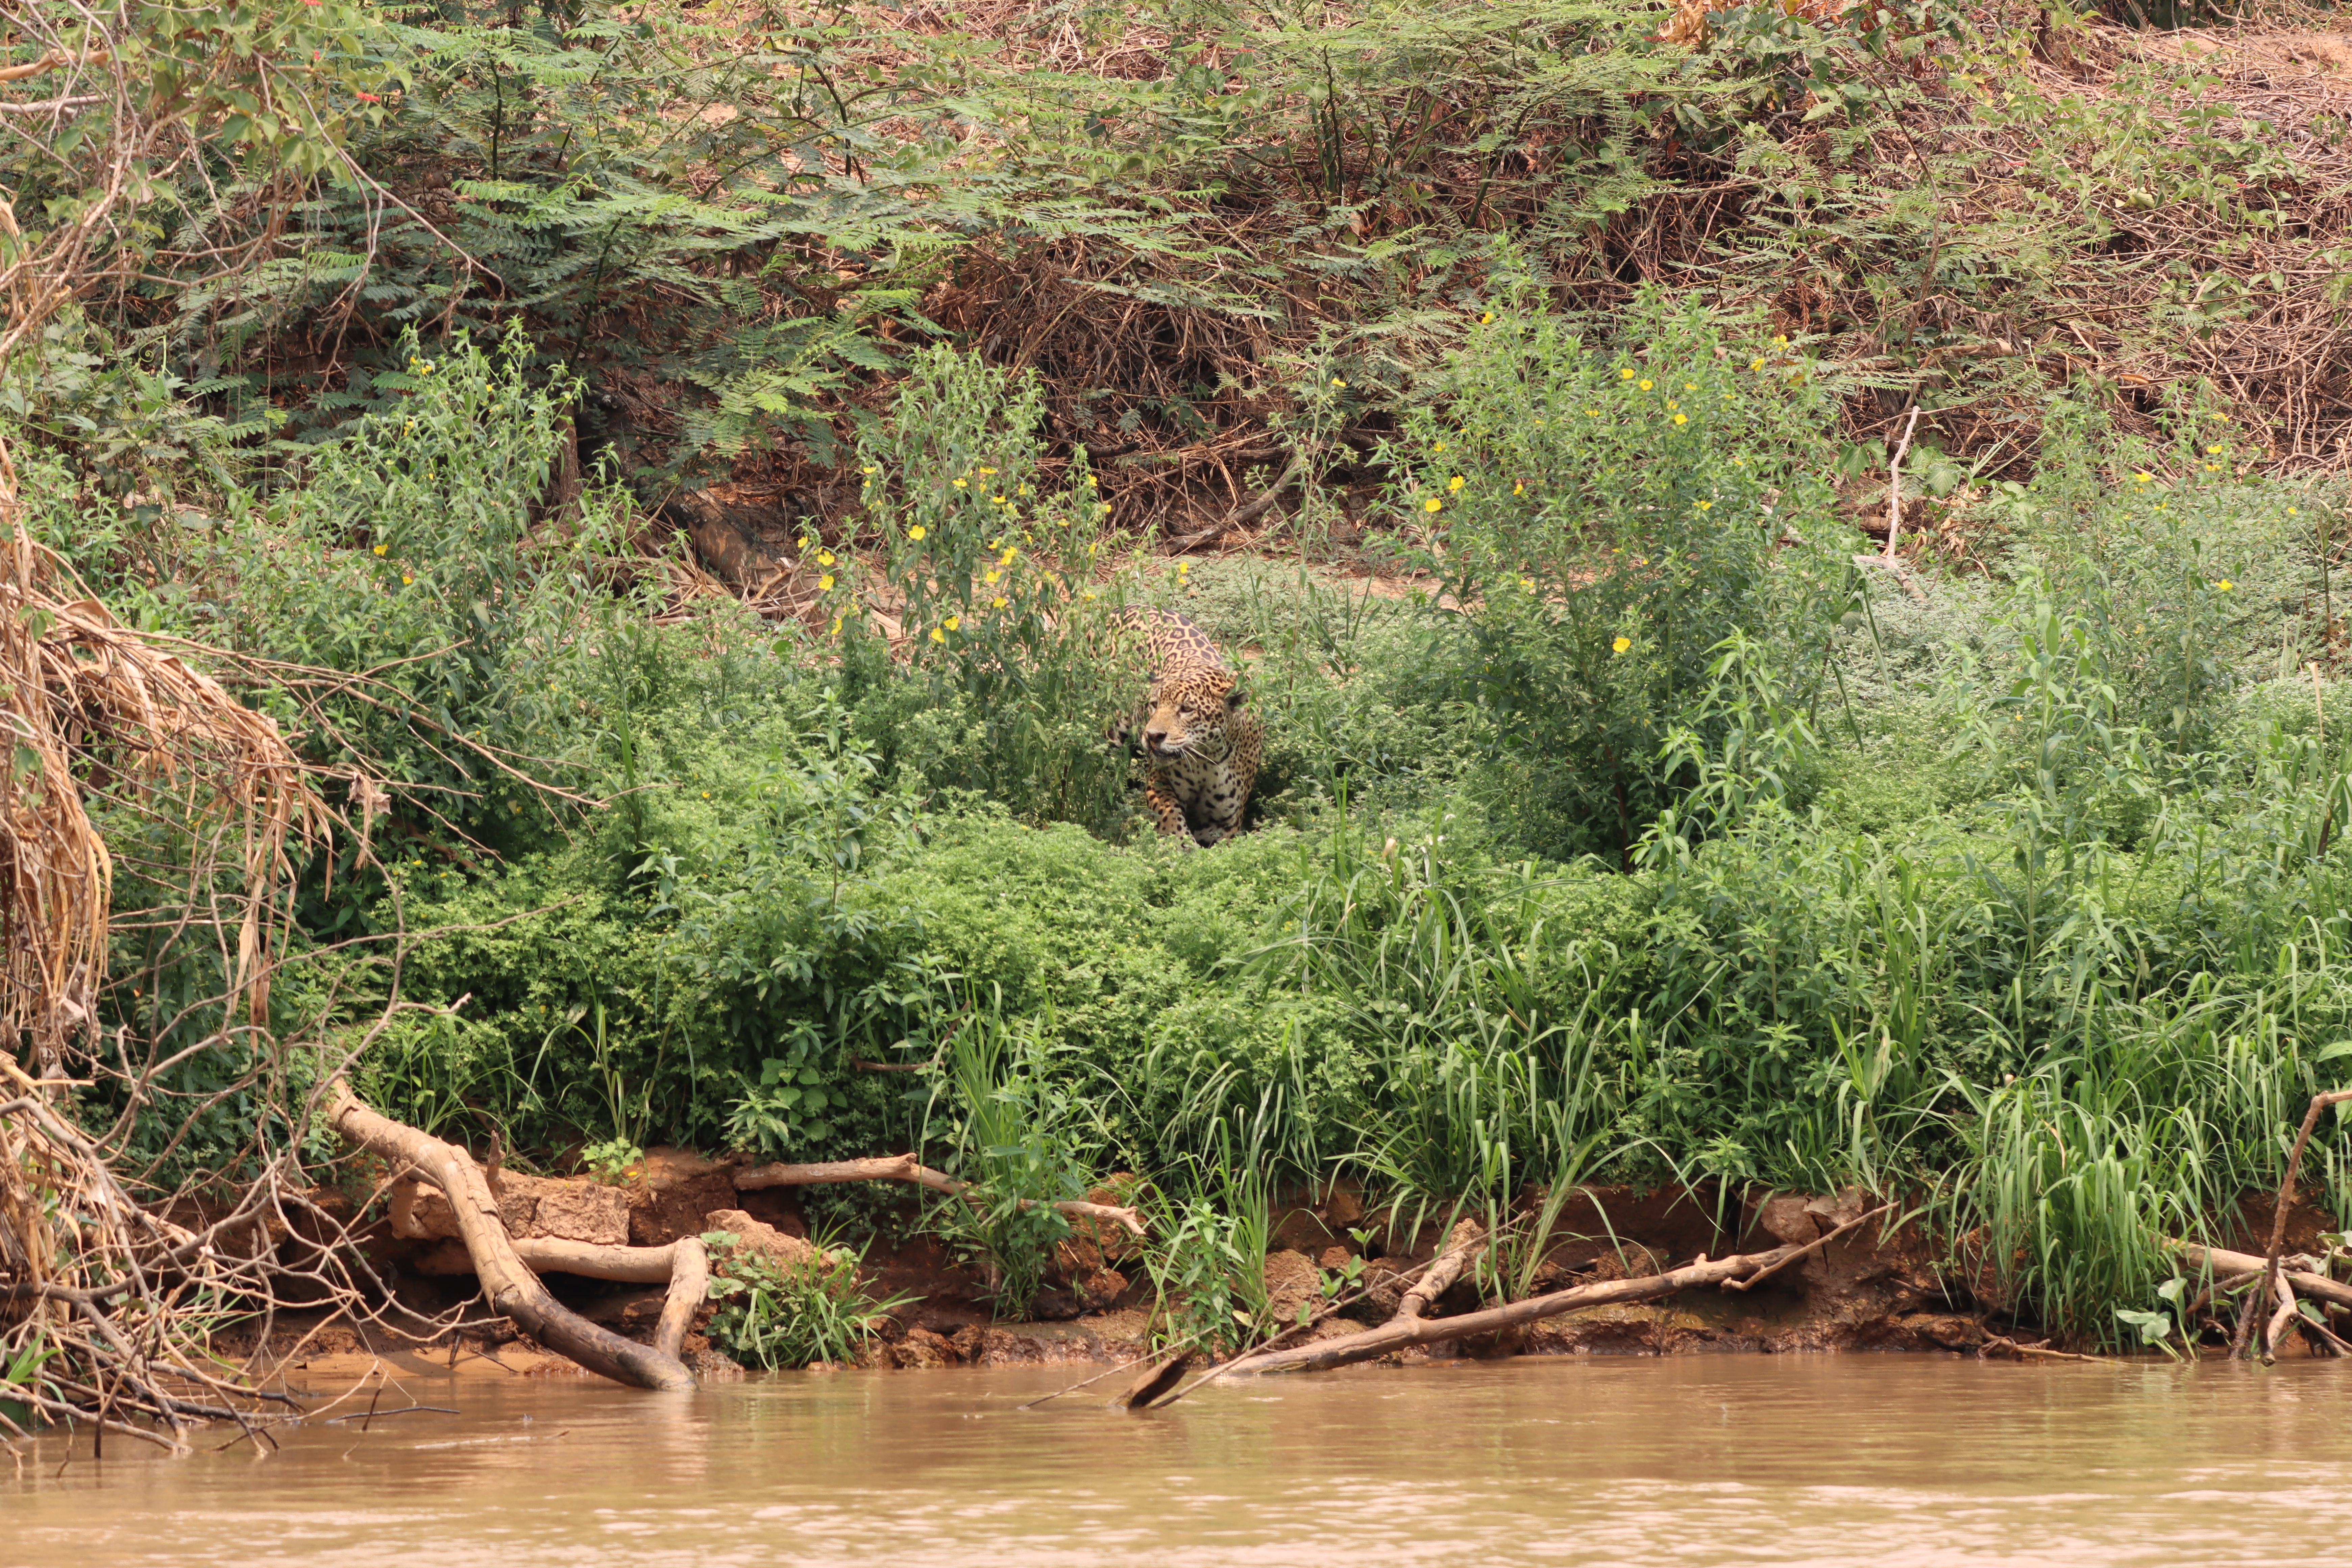
Jaguar: Overa